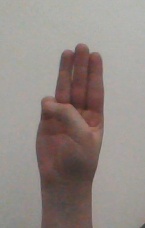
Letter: thaa